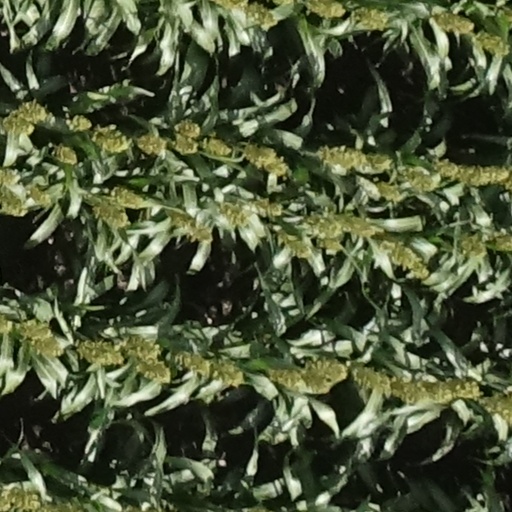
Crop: sorghum